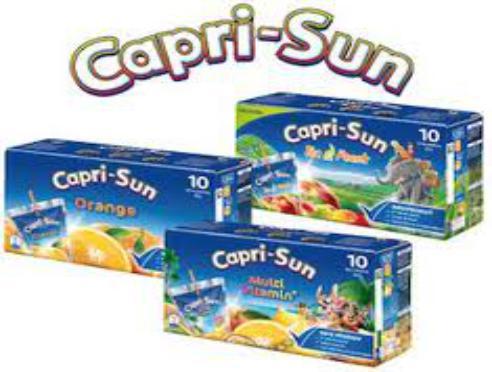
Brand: Capri Sun
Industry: Food